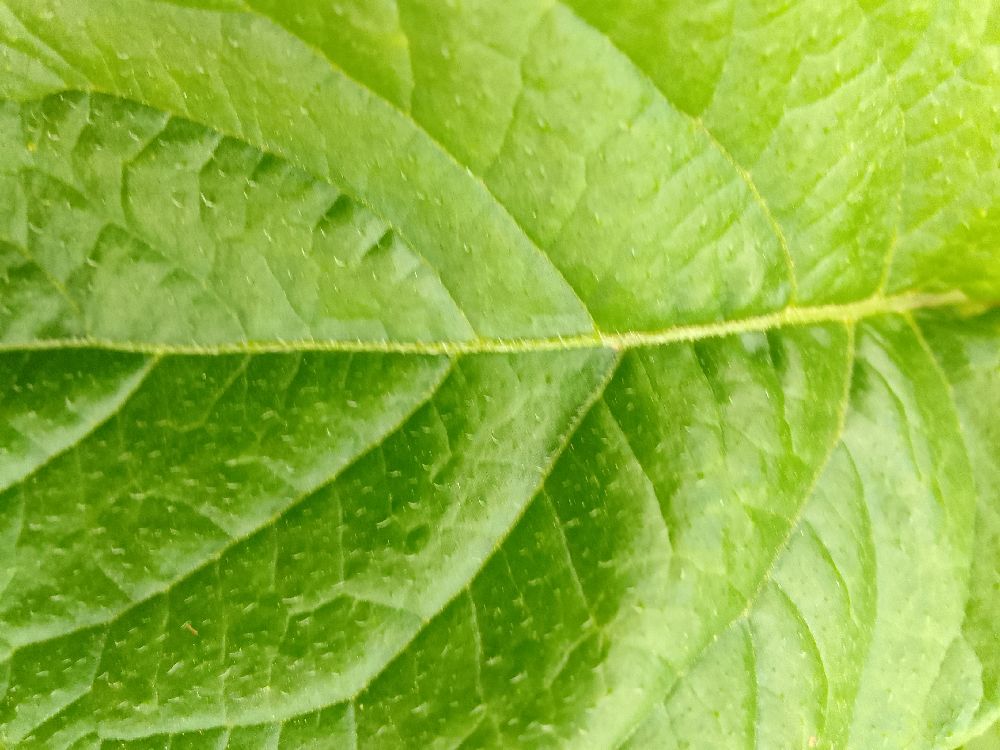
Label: Healthy